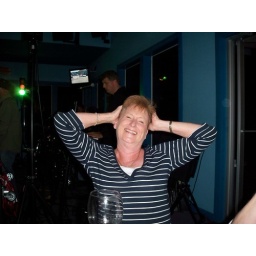
Jan imitating chick in white shirt as she dances on the floor.